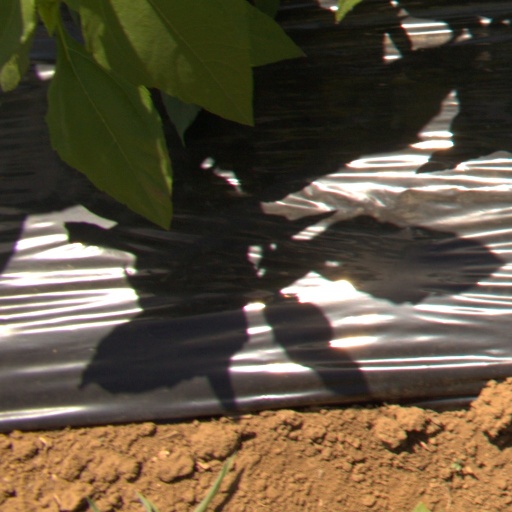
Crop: Jerusalem artichoke